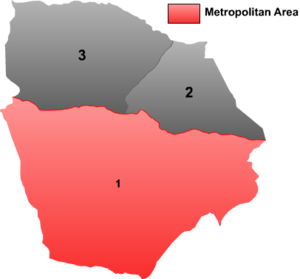
Kumul (Xinjiang) / Administrative enheder
Kort over Kumul
Kumul eller Hami er et præfektur i Xinjiang i Folkerepublikken Kina. Det har et areal på 85,035 km², og en befolkning på 364.796 mennesker, med en tæthed på 4.3 indb/km².